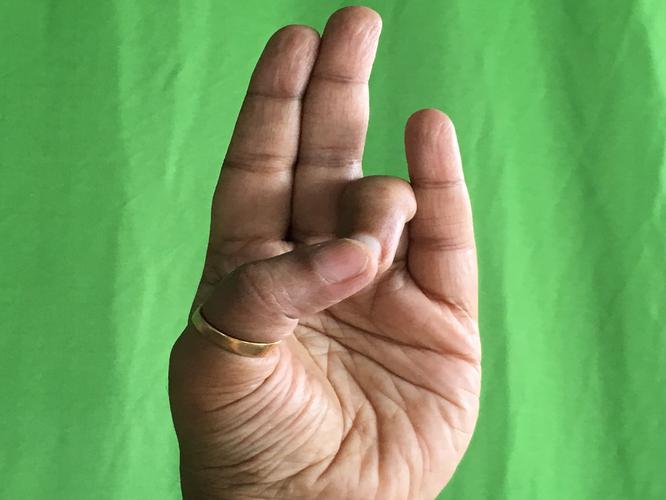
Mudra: Mayura
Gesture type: single_hand